Bricolage

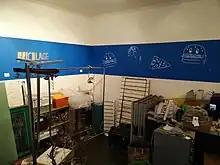
A maker space with potential "bricolage" material

In the arts, bricolage (French for "DIY" or "do-it-yourself projects") is the construction or creation of a work from a diverse range of things that happen to be available, or a work constructed using mixed media.